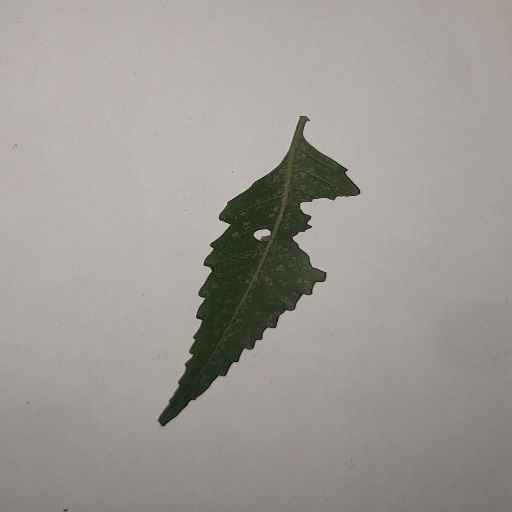
Species: Neem
Leaf condition: Shot Hole Leaf